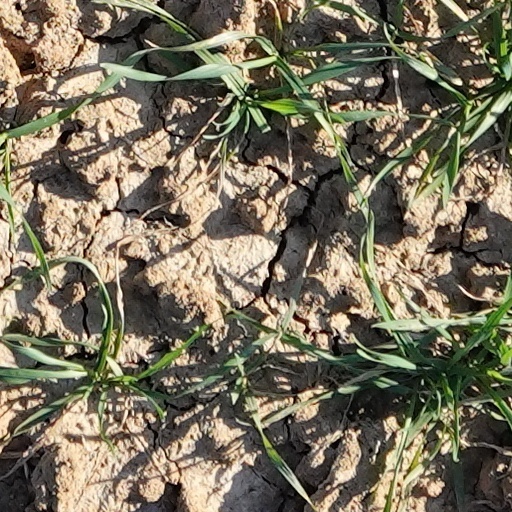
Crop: wheat